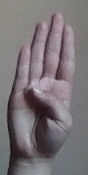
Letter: kaaf